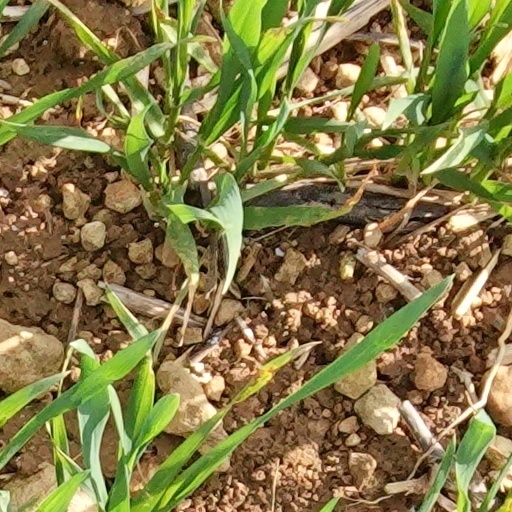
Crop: wheat